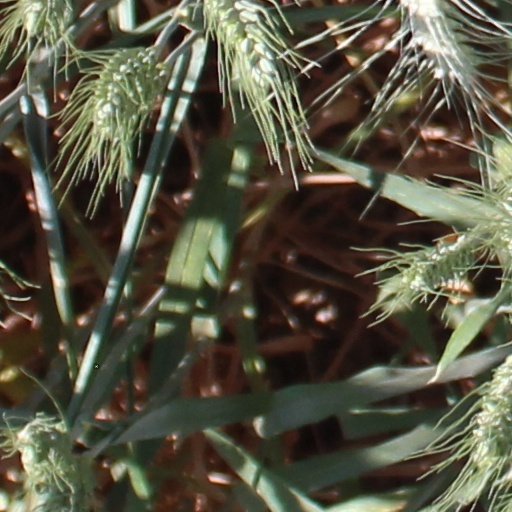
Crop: wheat